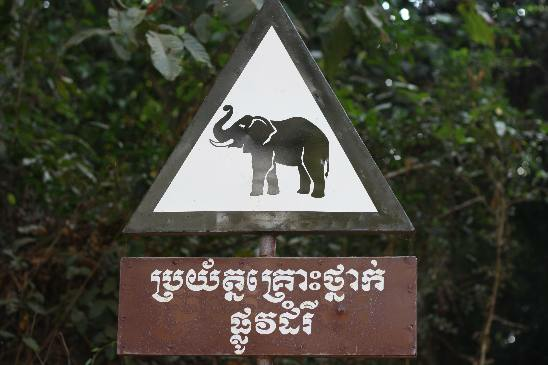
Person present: No